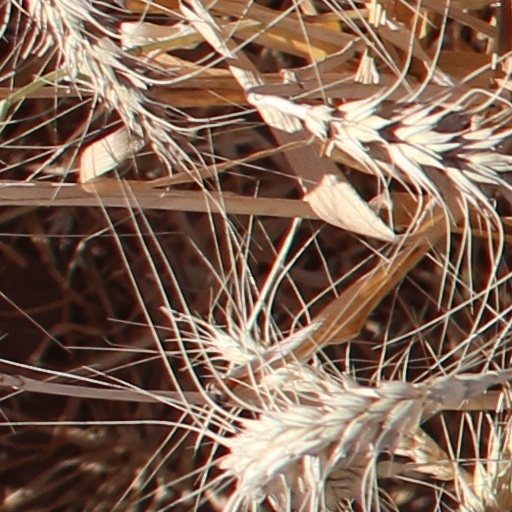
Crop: wheat